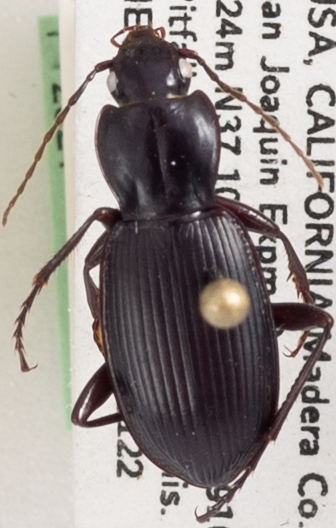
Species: Pterostichus panticulatus
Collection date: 2020-02-19 05:00:00
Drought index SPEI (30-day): -1.69
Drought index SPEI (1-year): -0.9
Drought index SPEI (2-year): -0.32